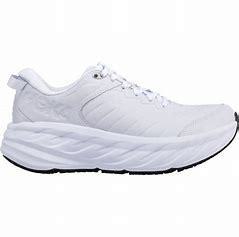
Brand: Hoka
Model: 100